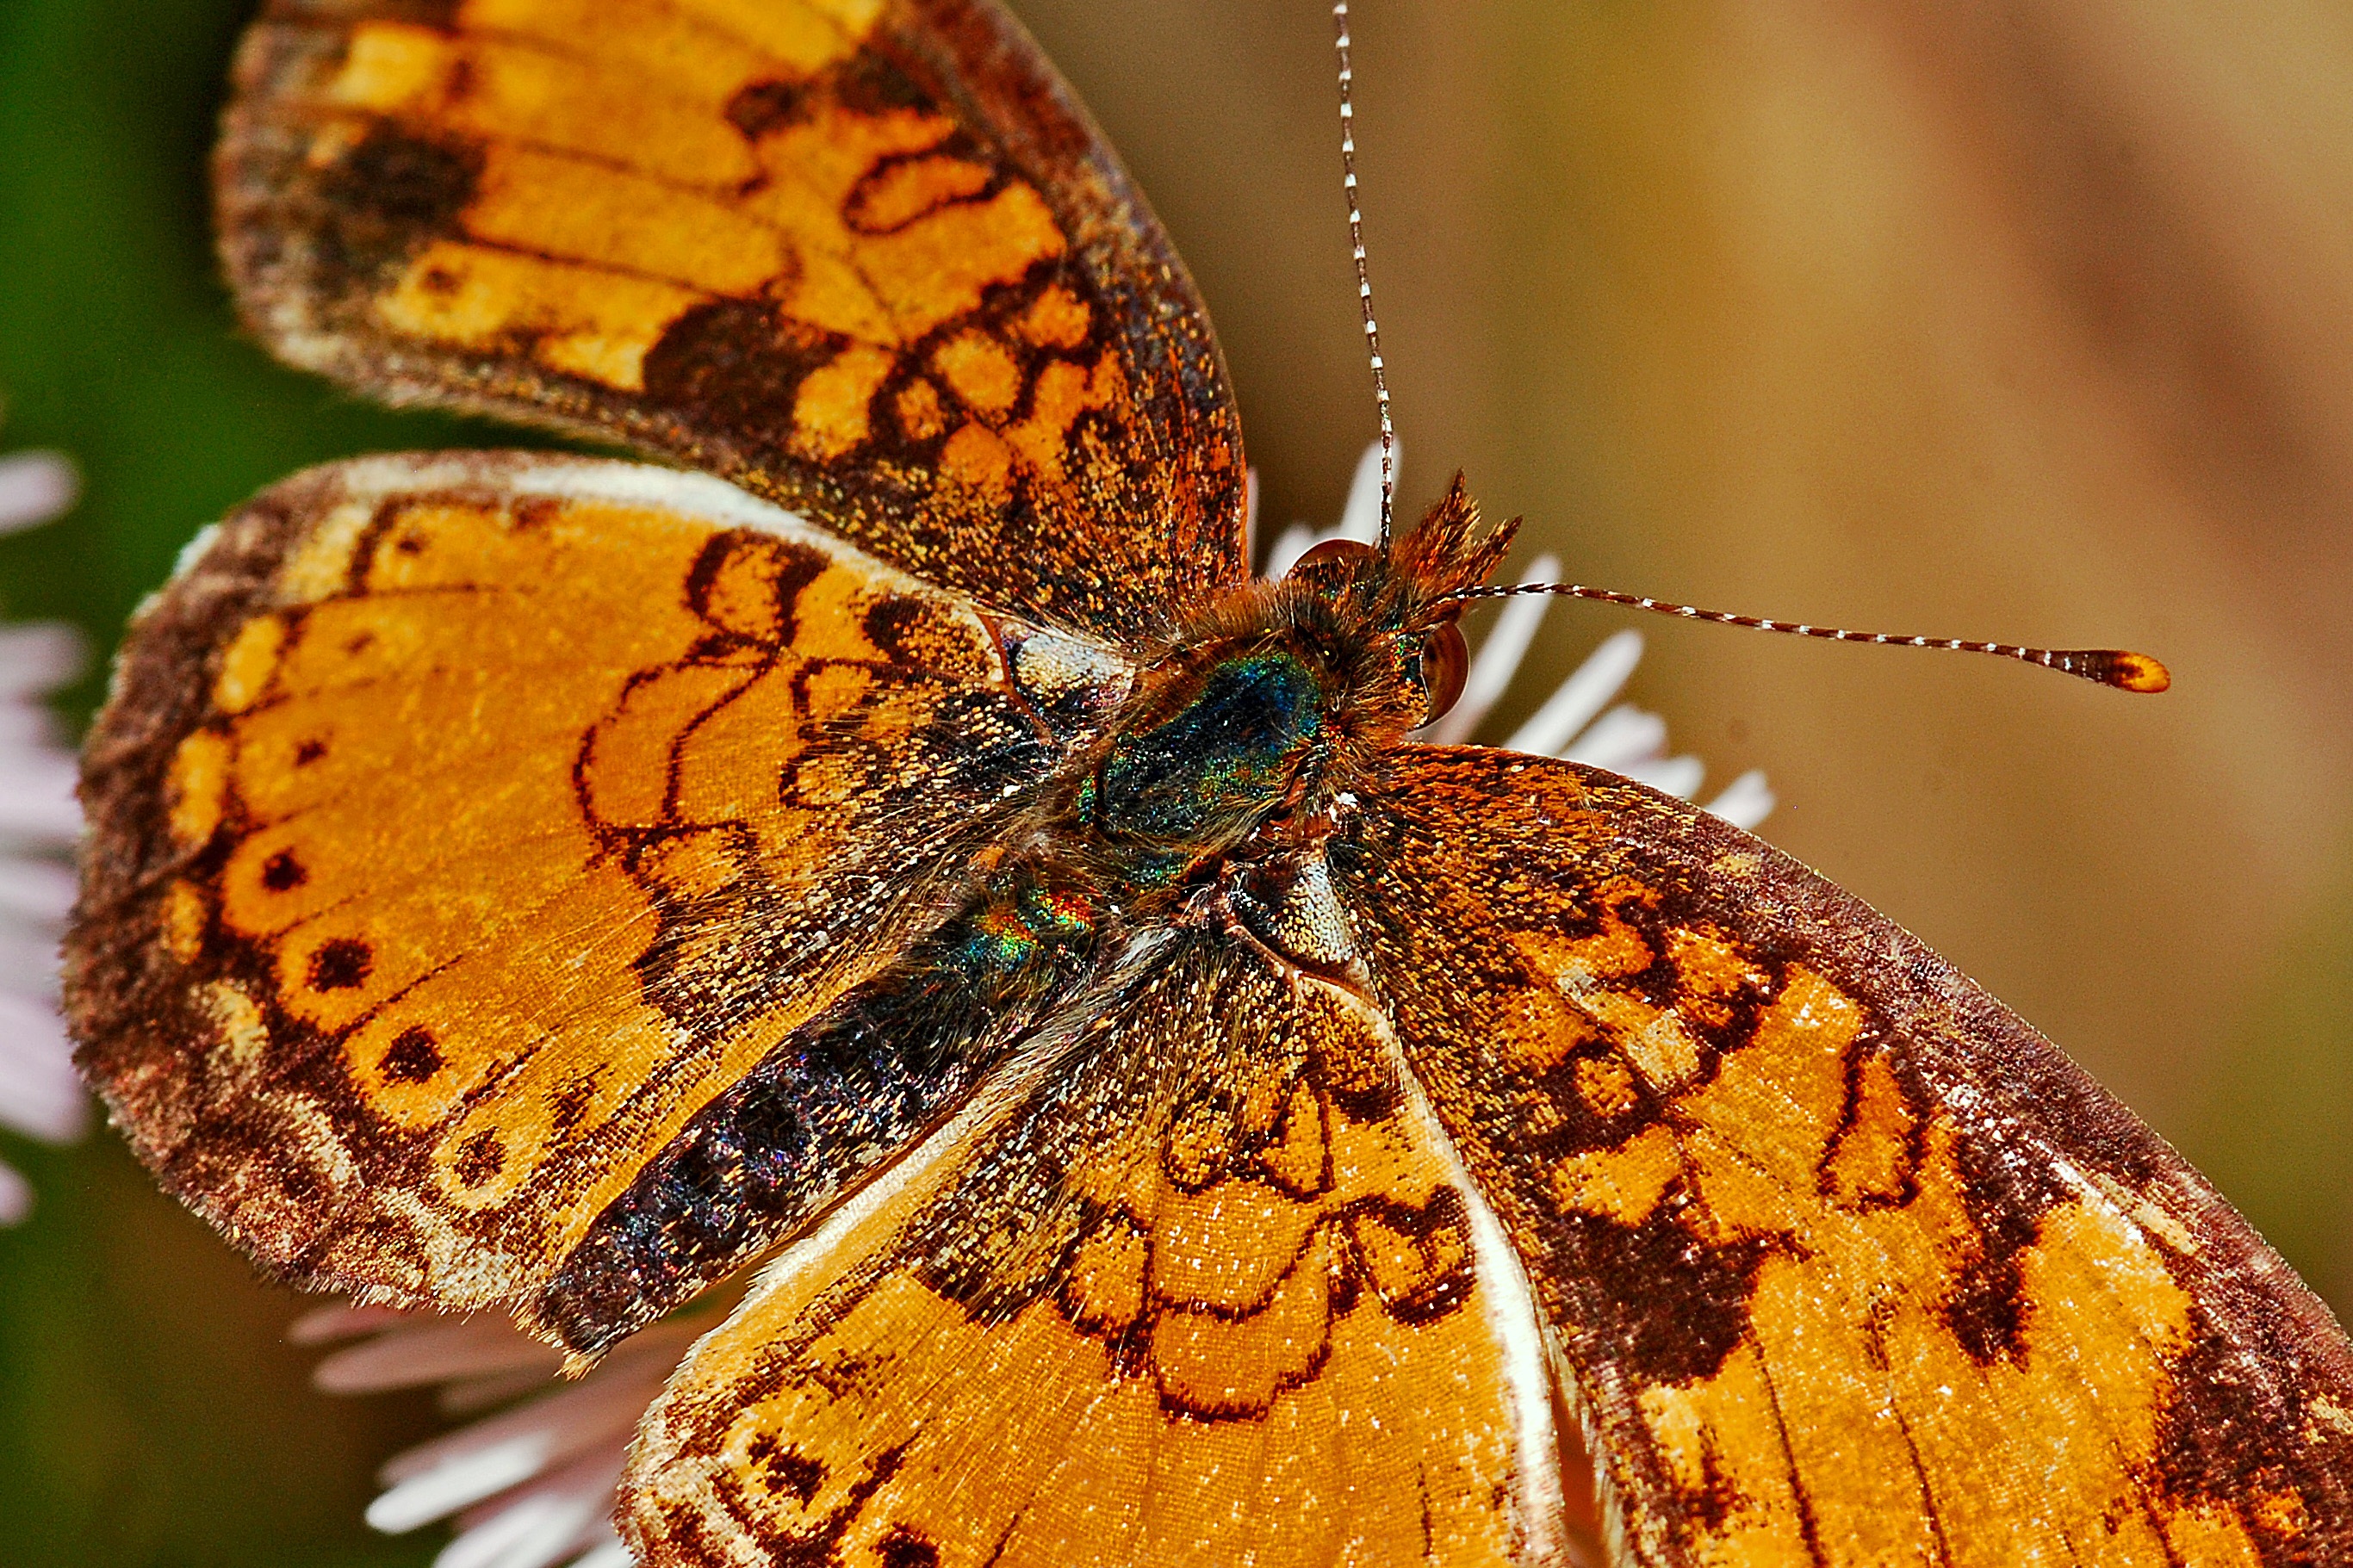
nature, photography, wildlife, insect, macro, butterfly, fauna, invertebrate, close up, monarch butterfly, macro photography, organism, arthropod, pollinator, moths and butterflies, lycaenid, brush footed butterfly, colias